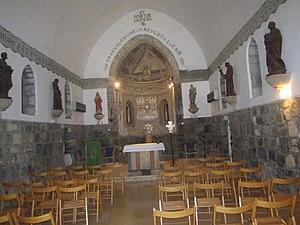
L'église Saint-Pierre de Tibériade est un lieu de culte catholique romain situé près d'un monastère à Tibériade, sur la côte ouest de la mer de Galilée, dans le district nord d'Israël. Elle est dédiée à saint Pierre, un des apôtres de Jésus, car elle se trouve près du lieu ou Pierre aurait eu pour habitude de pêcher.